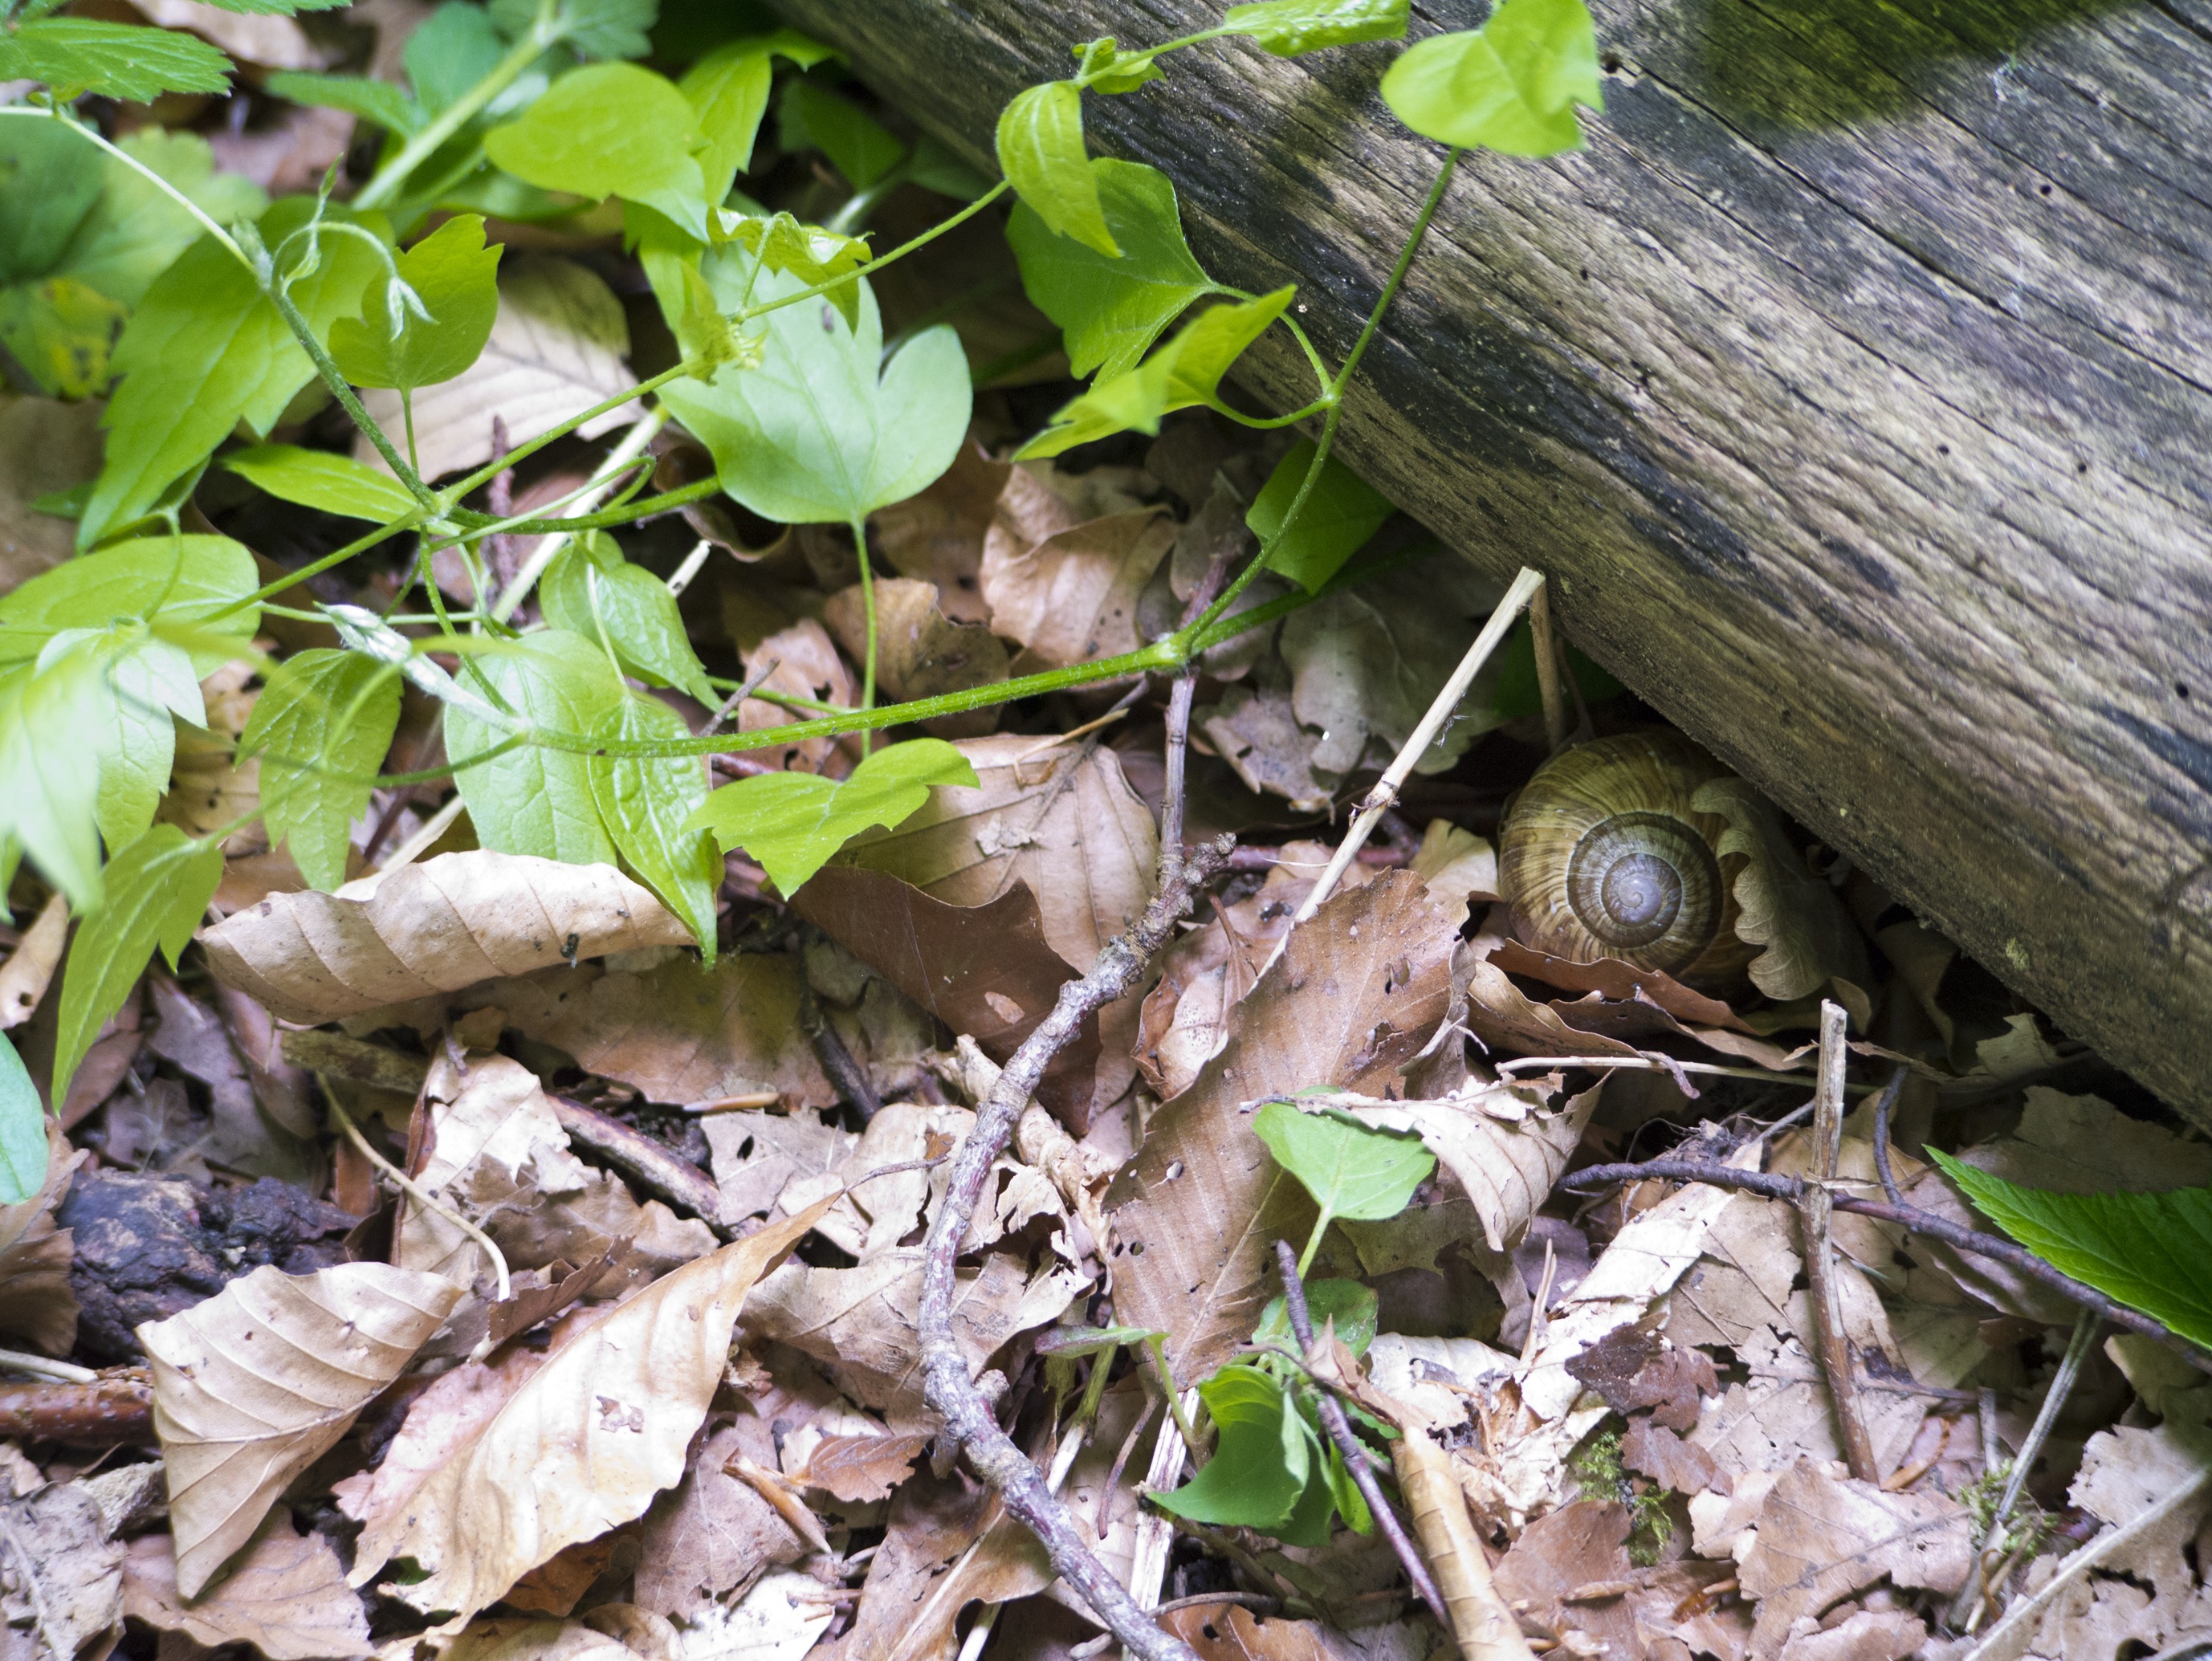
leaf, flower, wildlife, reptile, fauna, leaves, snail